Aleksandra Pospelova

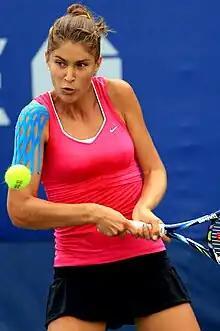
Pospelova at the 2015 US Open

Aleksandra Romanovna Pospelova (born 22 April 1998) is an inactive Russian tennis player.